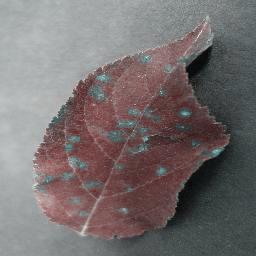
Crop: apple
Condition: cedar_rust